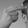
ASL letter: H